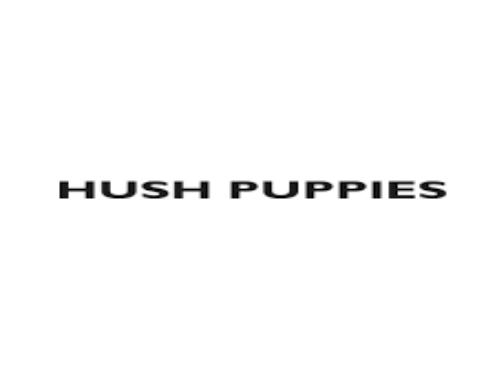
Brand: Hush Puppies
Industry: Clothes